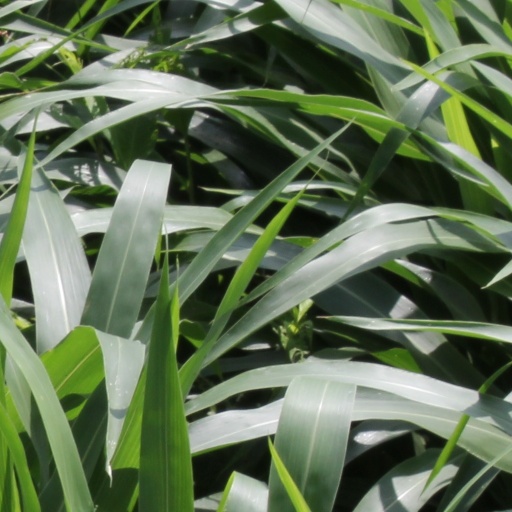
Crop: sorghum